Preston Mommsen

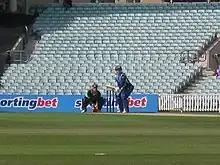
Mommsen batting for Scotland against Surrey in the CB40

The 2011 Season is the first full season Mommsen has been eligible for Scotland. As such he was selected in Scotland's CB40 squad and got off to a good start with two 50's and an average of 62.2 after the first 7 games of the season. Mommsen went on to finish the season with 408 runs at an average of 58.28 in the competition. As a result of his form, Scotland offered a full-time contract for the following year and he spent time at both Kent and Northamptonshire who were interested in signing him.